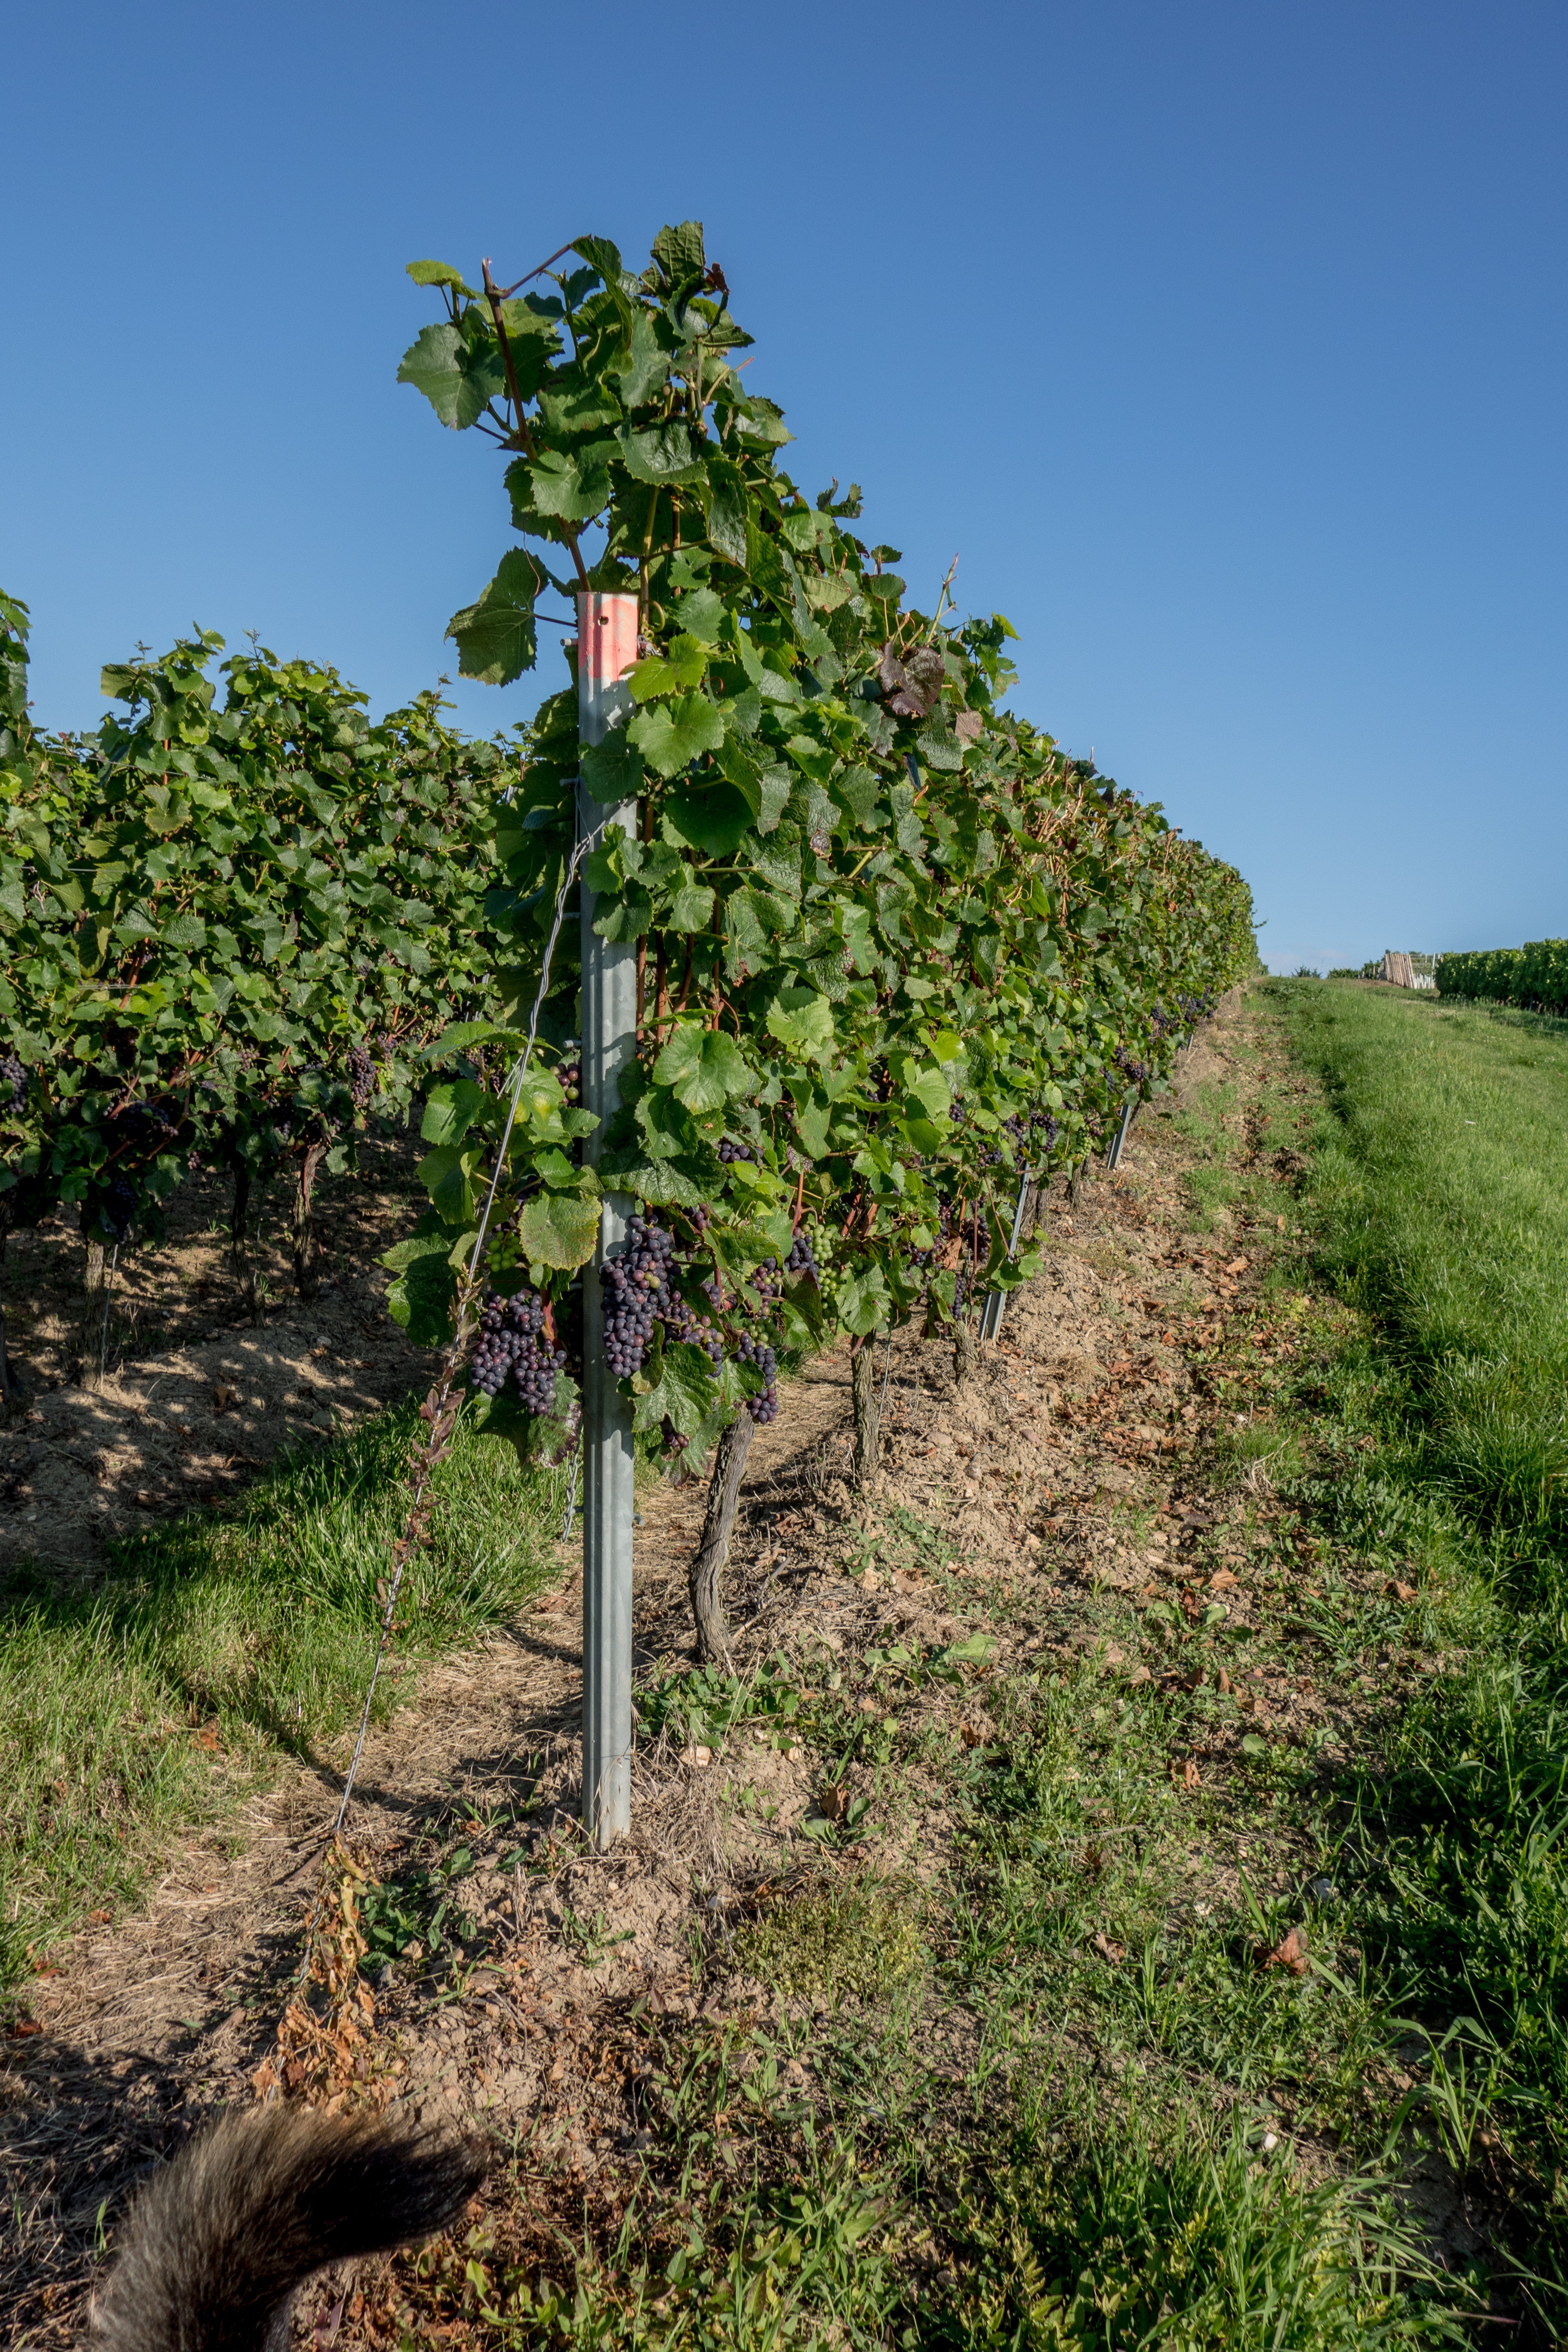
landscape, tree, nature, plant, vine, vineyard, wine, field, fruit, flower, food, green, slope, produce, autumn, soil, botany, agriculture, garden, flora, vines, shrub, grapes, plantation, ranke, winegrowing, rural area, vines stock, grapevine landscape, flowering plant, middle rhine, woody plant, land plant